Paulino Santos

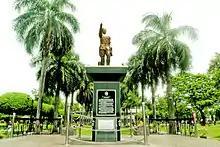
Monument of Gen. Paulino Santos in General Santos

As a tribute to his legacy in the area, the municipality of Buayan (formerly Dadiangas) was renamed General Santos in June 1954, which, by virtue of Republic Act No. 5412 signed on July 8, 1968, was declared a city. A grave and monument of Santos was unveiled in front of General Santos City Hall on September 5, 1981.